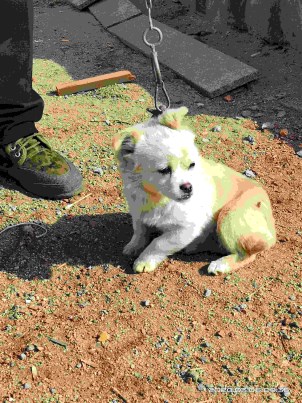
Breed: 3336-n000121-chinese_rural_dog